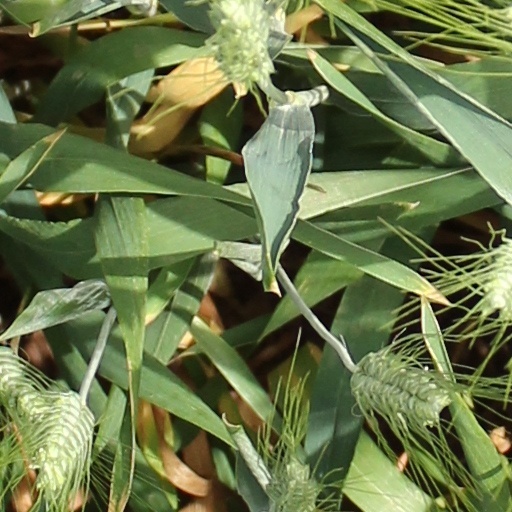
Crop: wheat